San Diego–Tijuana

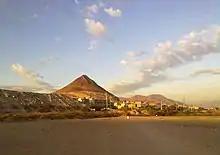
Cerro de Las Abejas.

The land on which San Diego–Tijuana sits is due west of a major transform fault. The transform fault, known as the San Andreas Fault was created during the Cenozoic by the movements of the Pacific plate and the North American plate. The region experiences earthquakes and felt the shocks of the 2009 Gulf of California earthquake and 2010 Baja California earthquake.